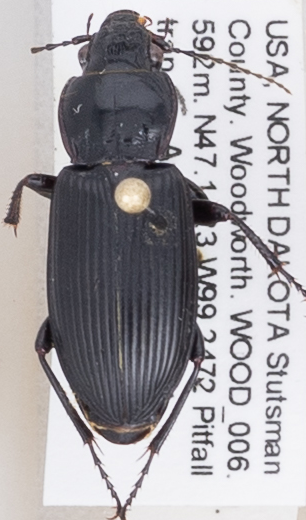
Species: Pterostichus melanarius melanarius
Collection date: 2015-08-05
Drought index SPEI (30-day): -0.788
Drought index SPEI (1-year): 0.23
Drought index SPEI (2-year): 0.54